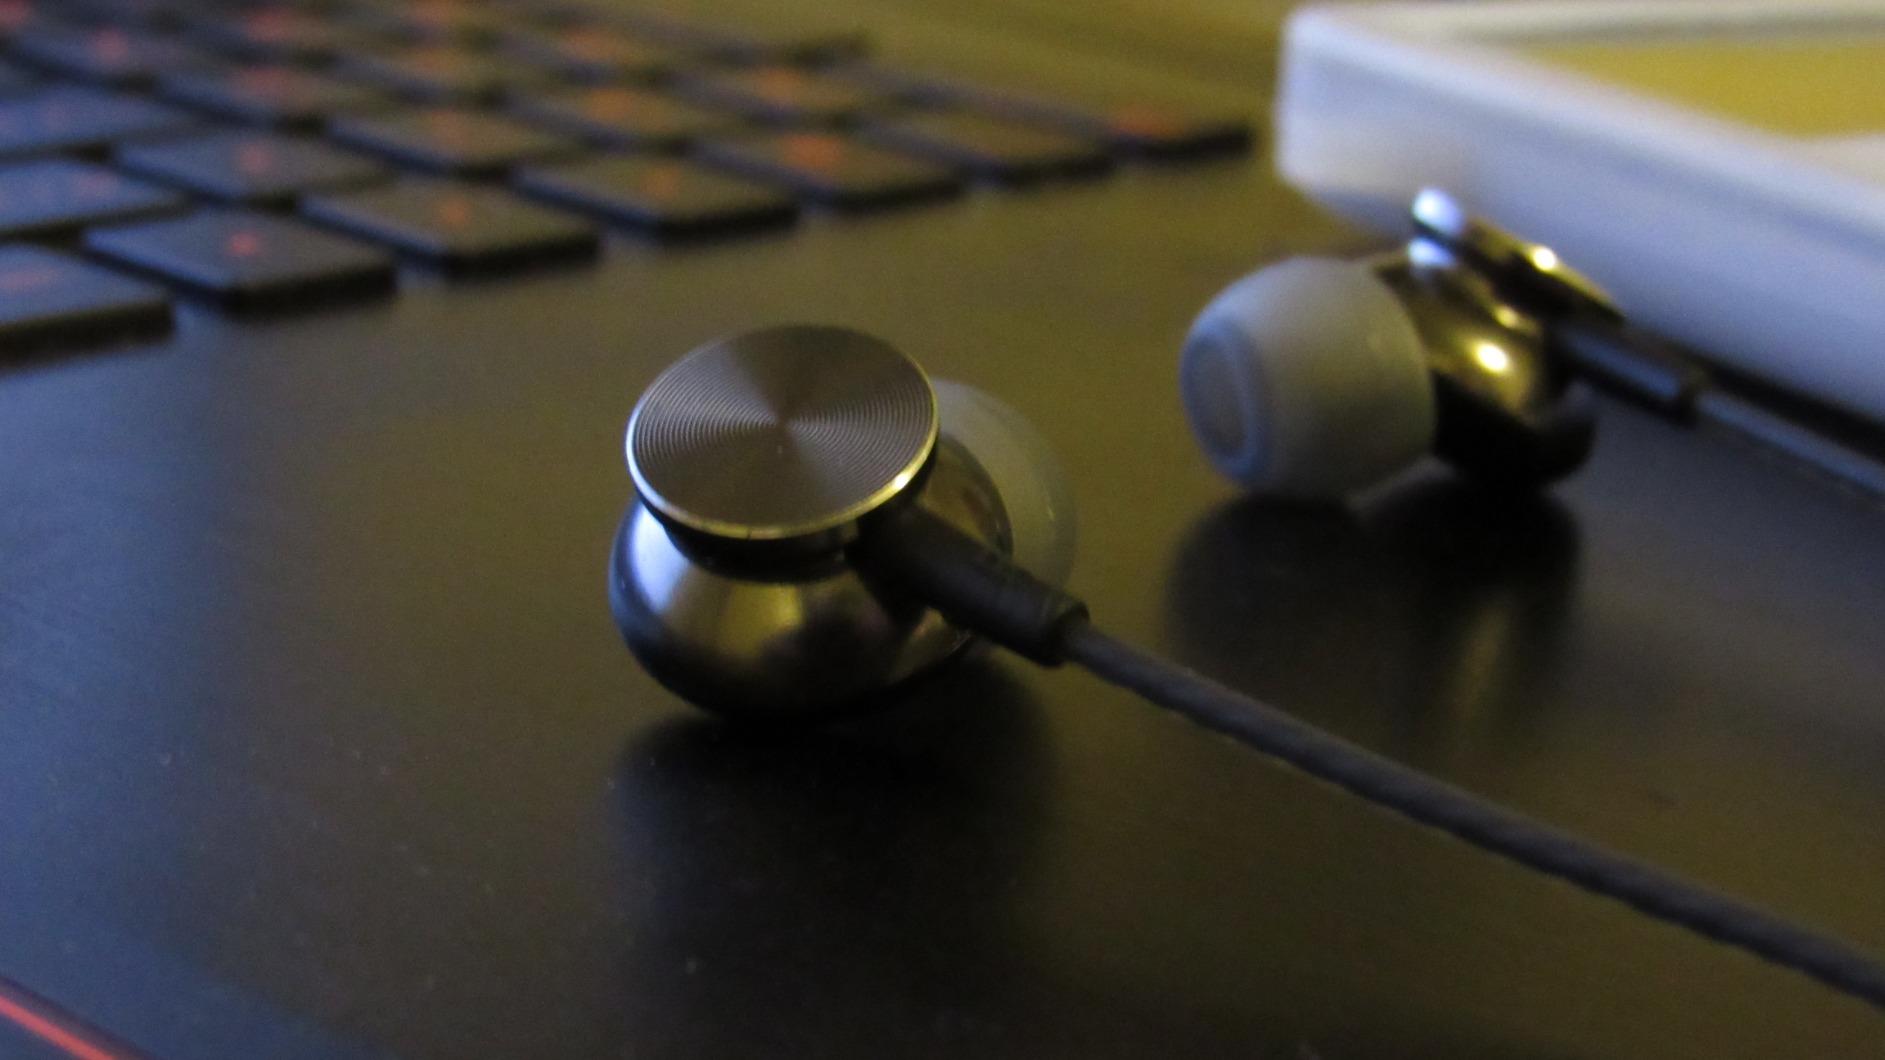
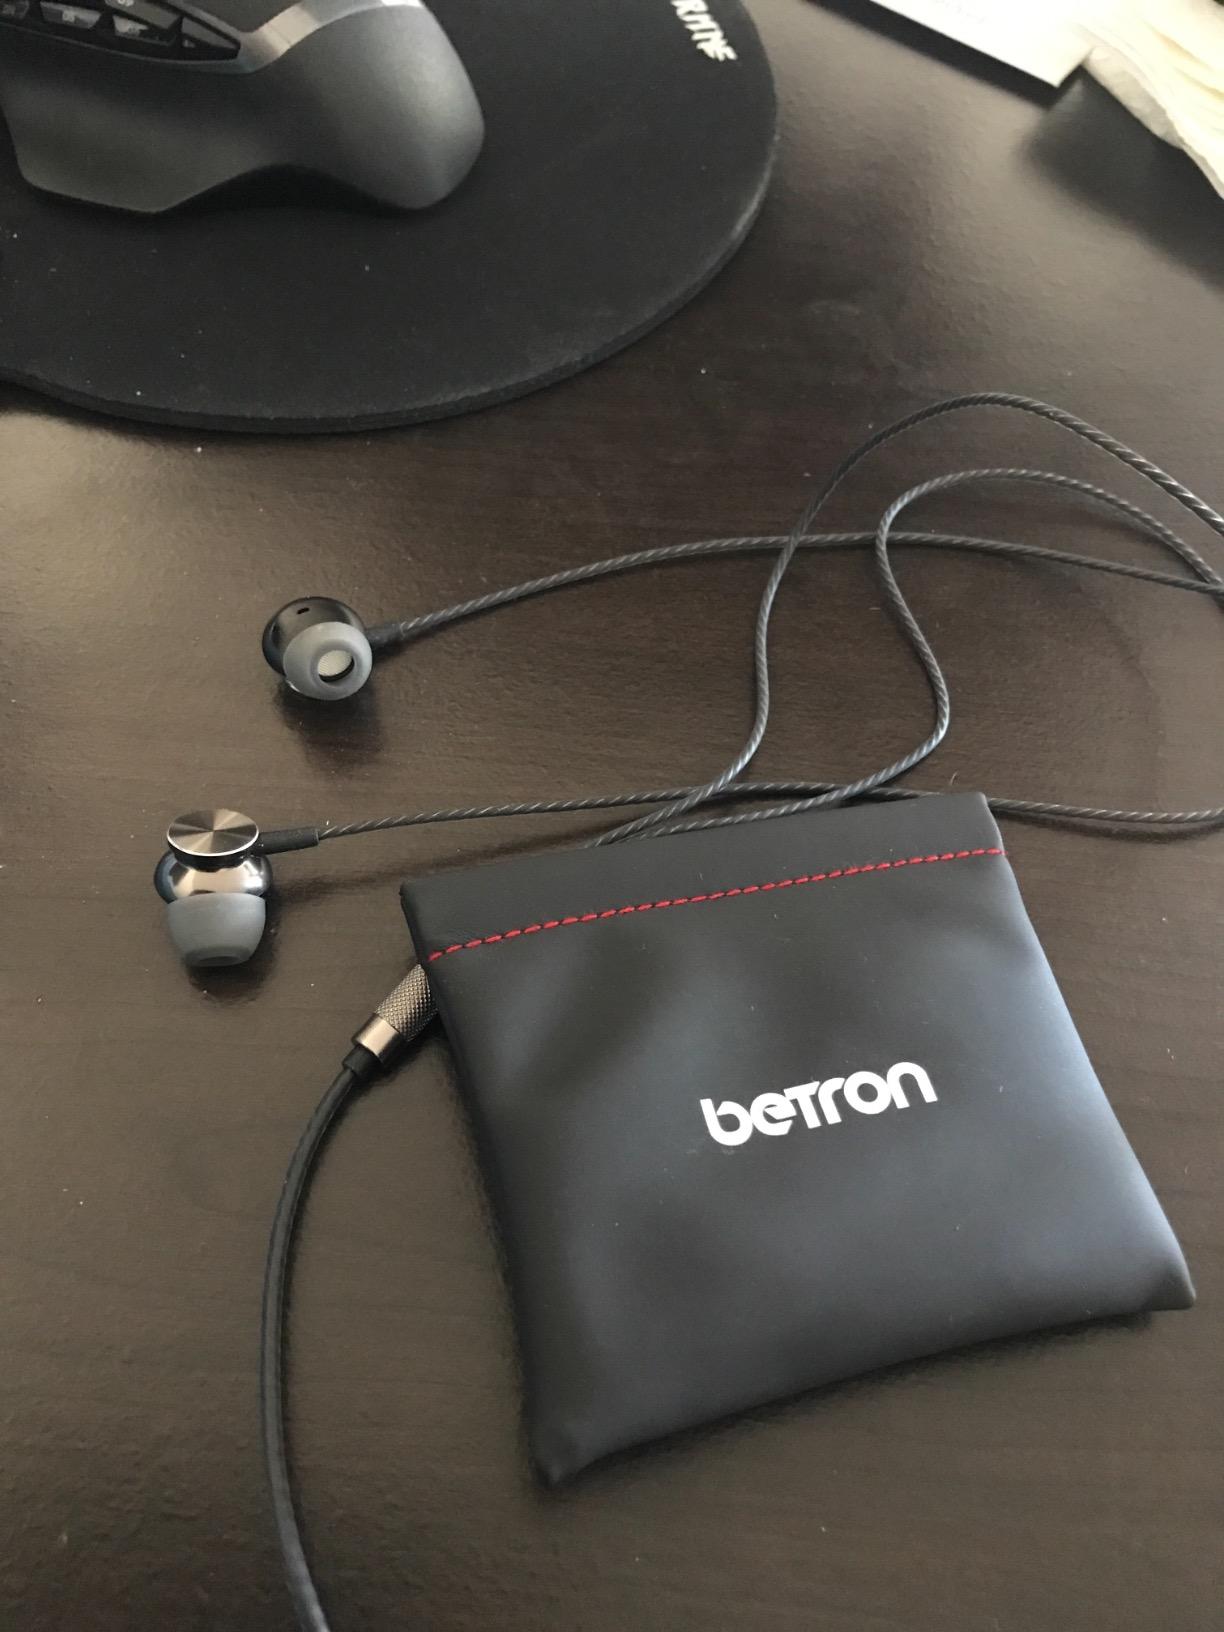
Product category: headphones
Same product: yes